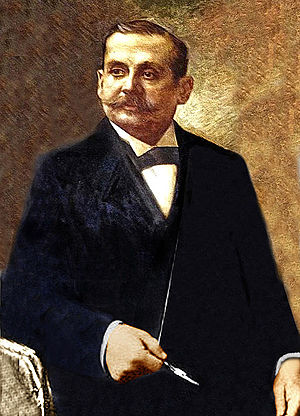
Guillermo Billinghurst
Guillermo Billinghurst Angulo var Perus præsident i 1912-14.